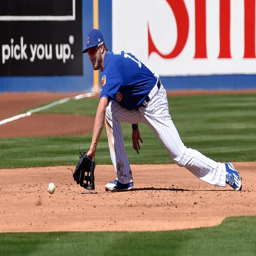
athlete reaches for a ground ball during an exhibition game against sports team .